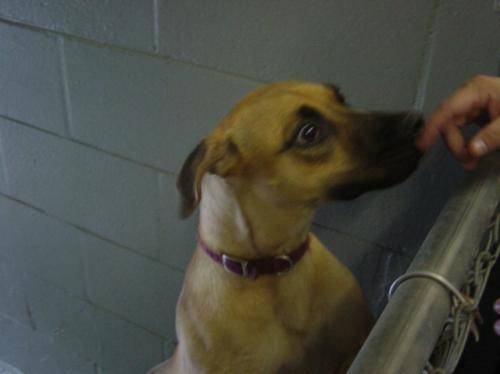
Label: dog